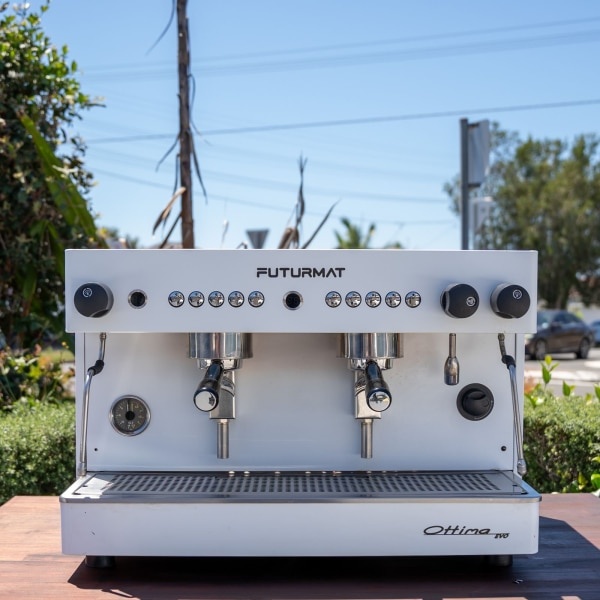
Pre Loved Ottima 2.0 Commercial Coffee Machine With Shot Timers
Pre loved Ottima 2 Group In White With SHOT TIMERS, immaculate condition as new , big boiler , only 15 amp power, barista lights and Quarter Turn Steam & Hot water taps , hand made in Spain this is a stunning machine RRP over $7500 you pay only $4500 plus GST Price includes free local metro delivery and installation if required and a 12 Months Parts warranty on New Equipment or 3 months on used equipment, Yes that's right we don't just sell you the machine we also install it for you. And back our machines with a warranty. So you can purchase and save with ease of mind. (Domestic machines & Jug rinsers are not installed)
Brand: Australia - Di Pacci
Category: Business & Industrial > Food Service > Vending Machines > Drink Vending Machines